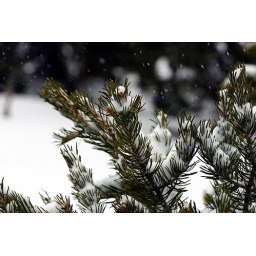
Snow falling on pine trees at the Grand Canyon in December.